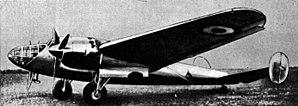
L'Amiot 354 est un bombardier bimoteur français de la Seconde Guerre mondiale. Apparu trop tardivement et produit en trop petite quantité, il n'eut pratiquement pas d'impact sur la campagne de France, et disparut des inventaires de l'armée de l'air moins de six mois après sa mise en service.